AMC Javelin

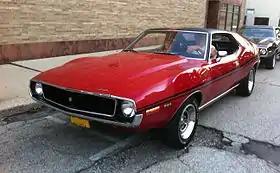
1971 AMC Javelin SST

The AMC Javelin is an American front-engine, rear-wheel-drive, two-door hardtop automobile manufactured by American Motors Corporation (AMC) across two generations, 1968 through 1970 and 1971 through 1974 model years. The car was positioned and marketed in the pony car market segment.